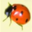
Label: beetle